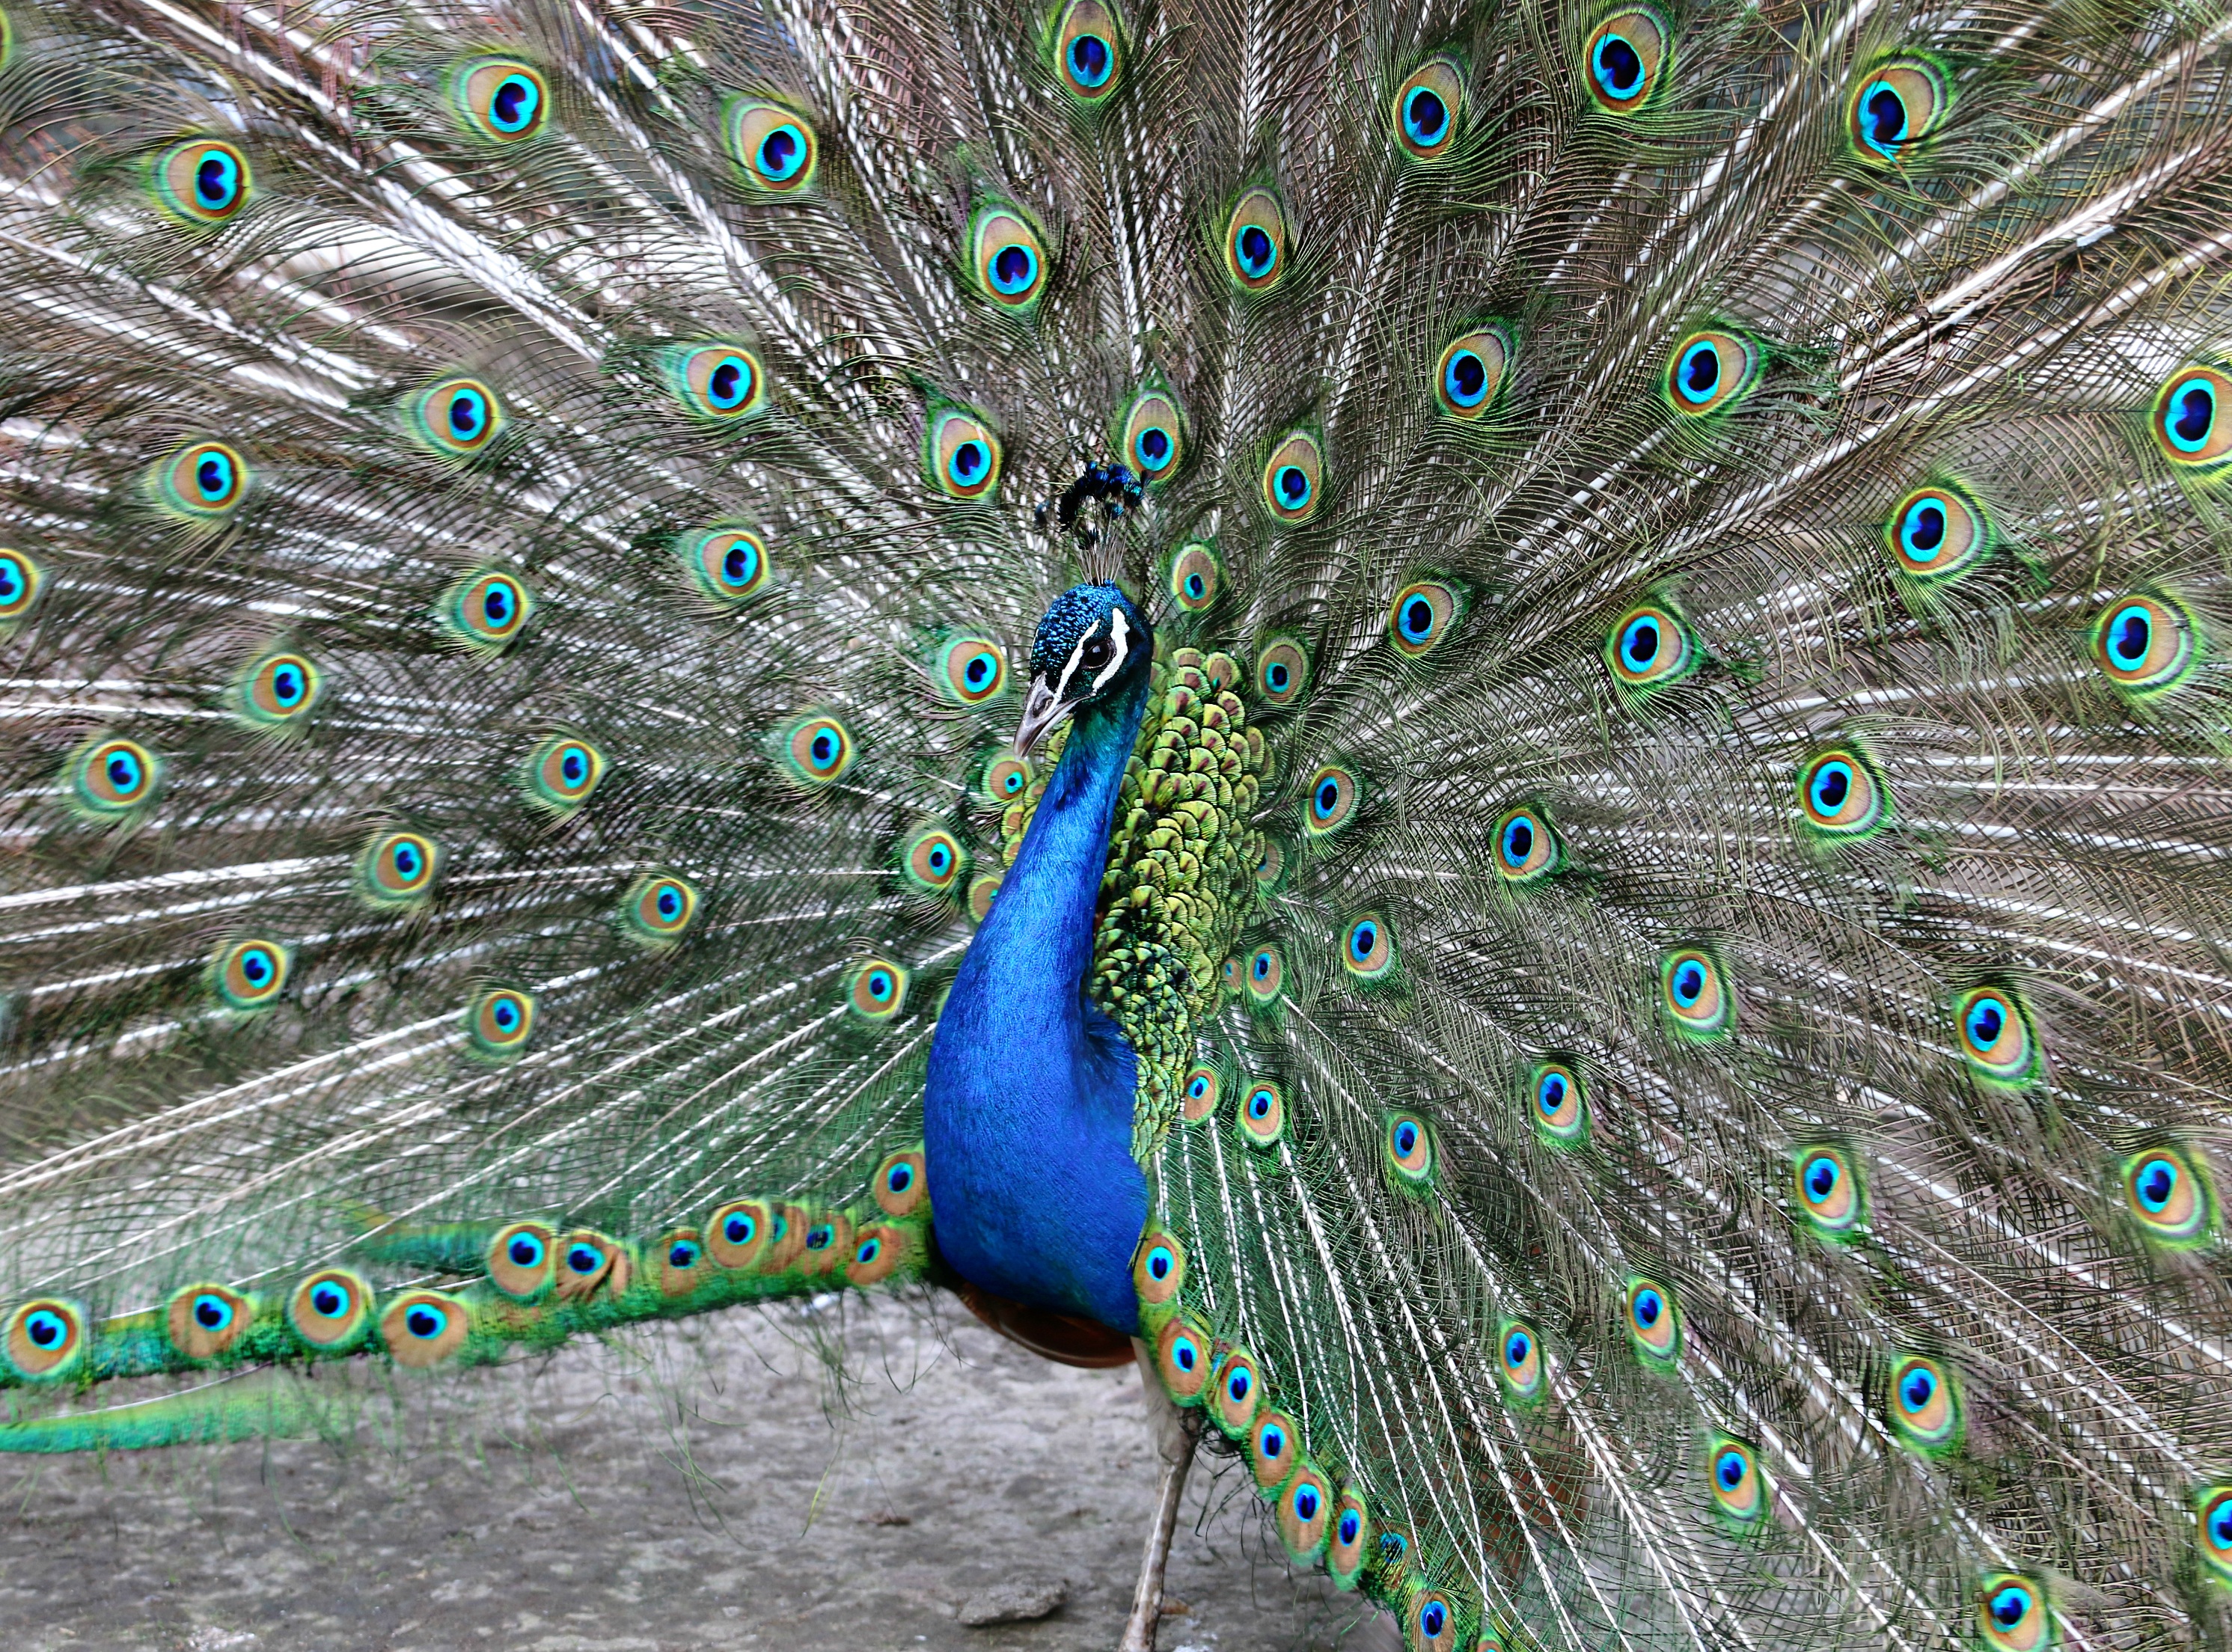
bird, wing, male, green, beak, fauna, fan, peacock, birds, feathers, tail, galliformes, vertebrate, beauty, peafowl, bluebird, phasianidae, the groom, zoological garden, peacock's tail, brag